Brampton Library, Springdale branch

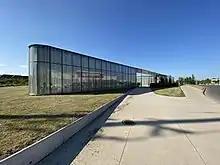
Exterior of Brampton Library Springdale

The Brampton Library, Springdale branch and Komagata Maru Park, designed by RDH Architects, is near the intersection of Bramalea Road and Sandalwood Parkway in Springdale, Brampton, Ontario, Canada. It is an example of " progressive organic architecture and urbanism that focuses on an experience set within the typical fabric of a North American suburb." Inaugurated in 2019, the opening of Brampton Library's Springdale Branch introduced a single storey structure. It rests on a triangular footprint of the library that optimizes the utilization of green areas.